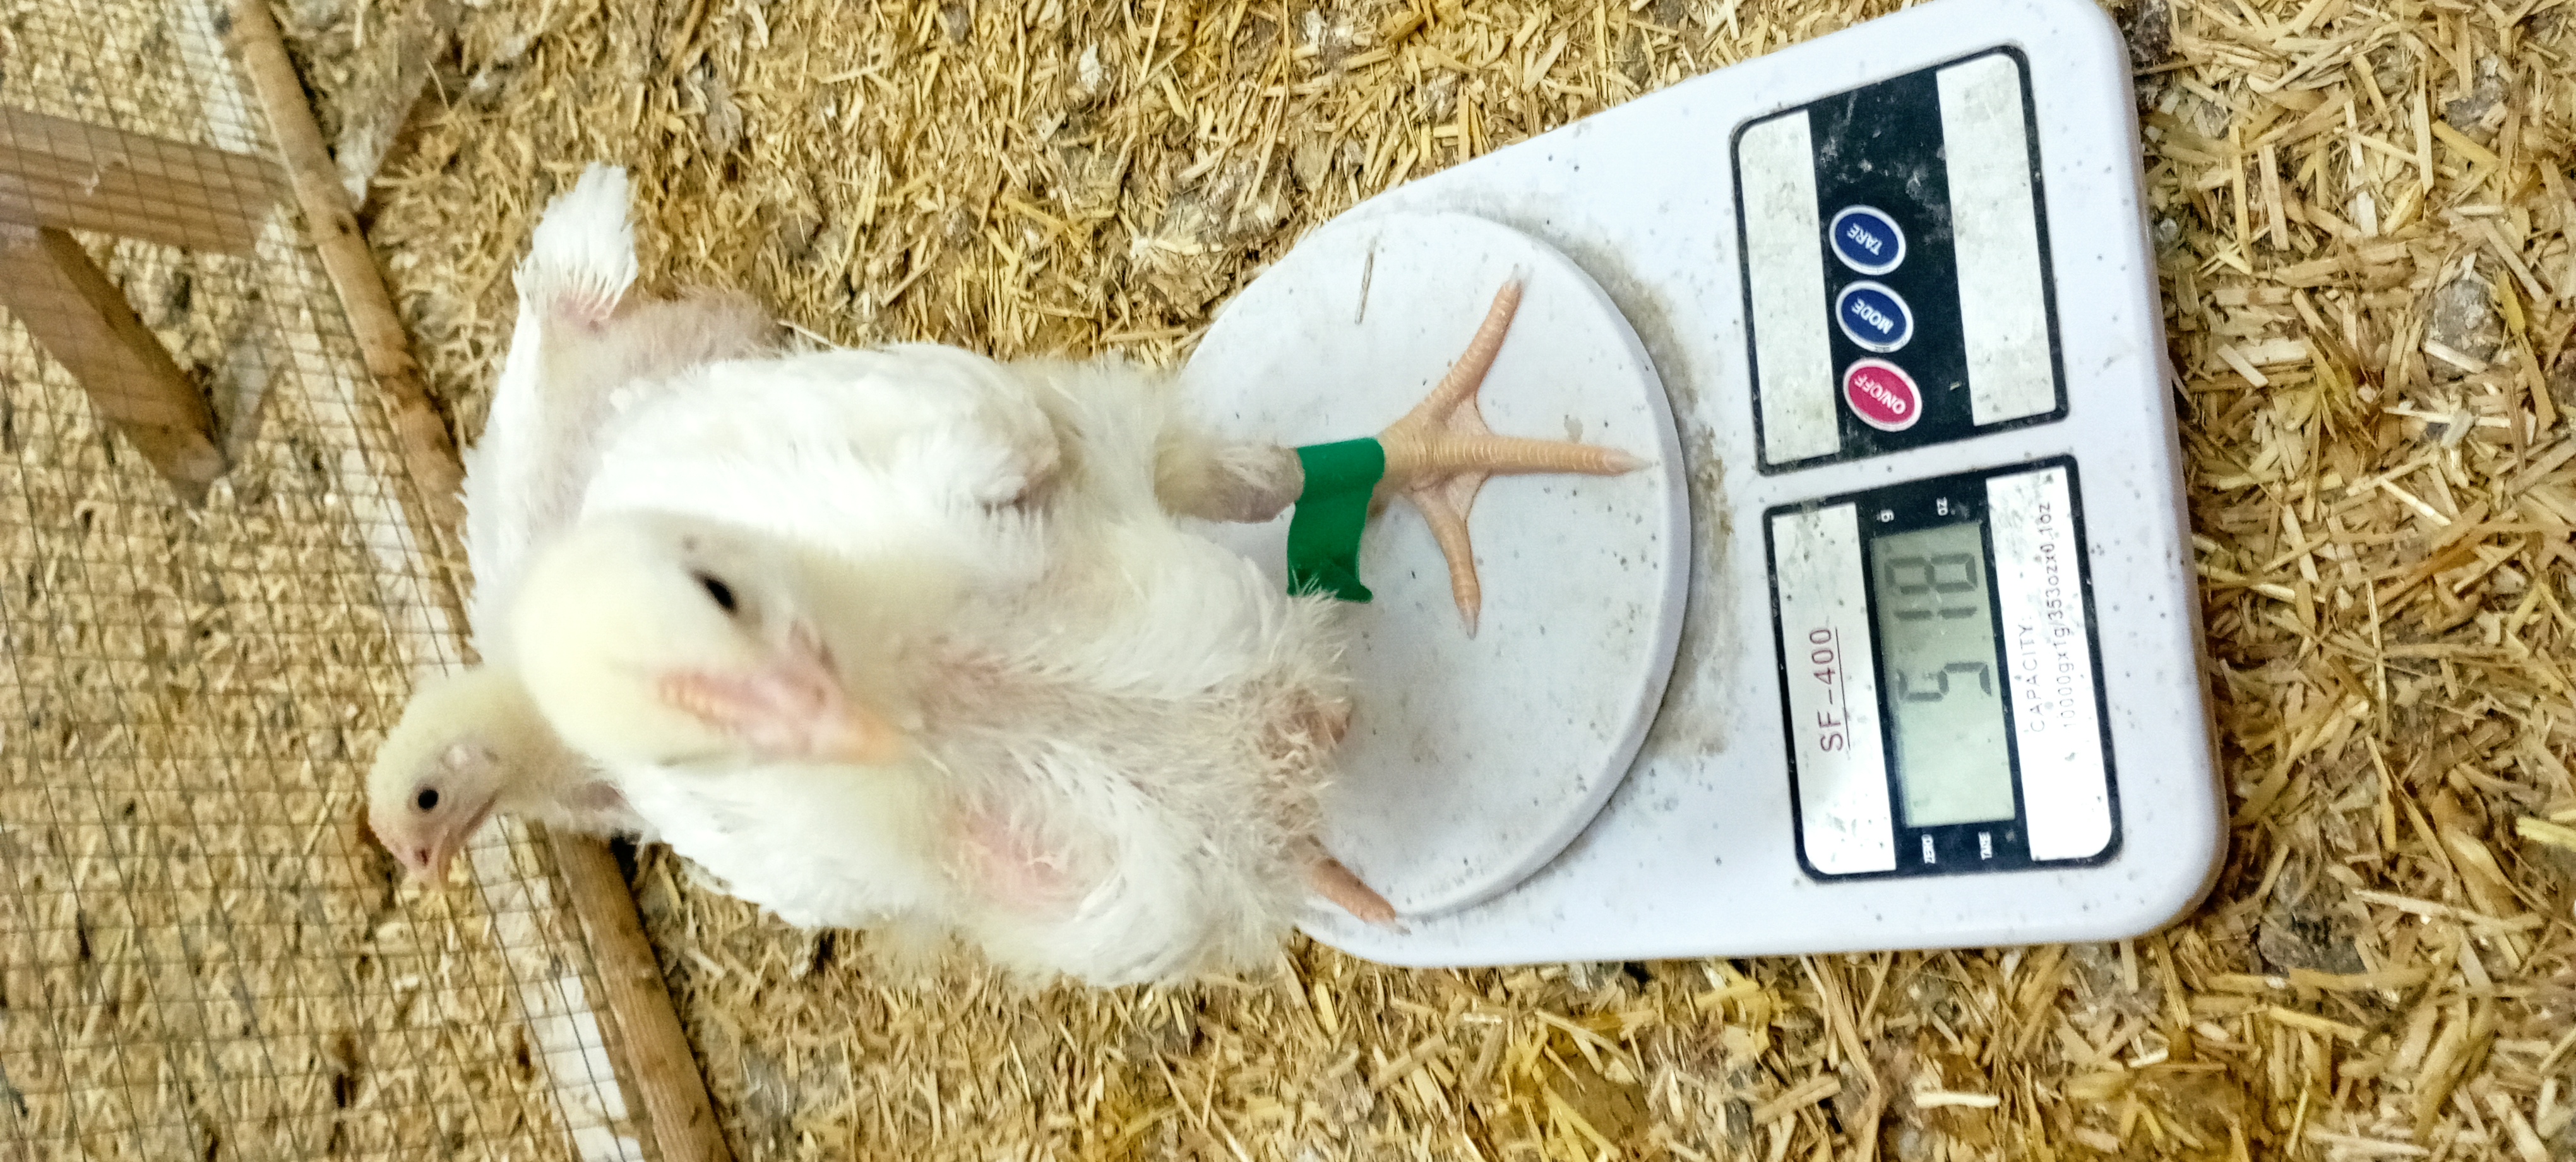
Weight: 518 g